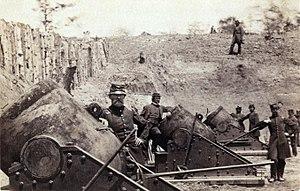
Le siège de Yorktown, ou bataille de Yorktown se déroule du 5 avril au 4 mai 1862, dans le cadre de la campagne de la Péninsule de la guerre de Sécession. Marchant depuis Fort Monroe, l'armée du Potomac du major-général George McClellan rencontre les troupes confédérées du major-général John B. Magruder à Yorktown, derrière la ligne Warwick. McClellan suspend sa marche vers Richmond et engage les opérations de siège.
La campagne de la Péninsule était une opération militaire de grande envergure de l'Union, durant la guerre de Sécession, lancée dans le sud-est de la Virginie à partir de mars jusqu'à juillet 1862, la première offensive à grande échelle dans le théâtre militaire de l'Est. L'opération était une opération amphibie, menée par le major-général George McClellan, qui utilisa la tactique militaire de l'encerclement contre l'Armée des États confédérés en Virginie du Nord, et qui était destinée à capturer Richmond, la capitale des États confédérés. McClellan fut d'abord couronné de succès contre le tout aussi prudent général Joseph E. Johnston, mais l'émergence de l'agressivité du général Robert Lee transforma la bataille des Sept Jours qui suivit en une humiliante défaite de l'Union.